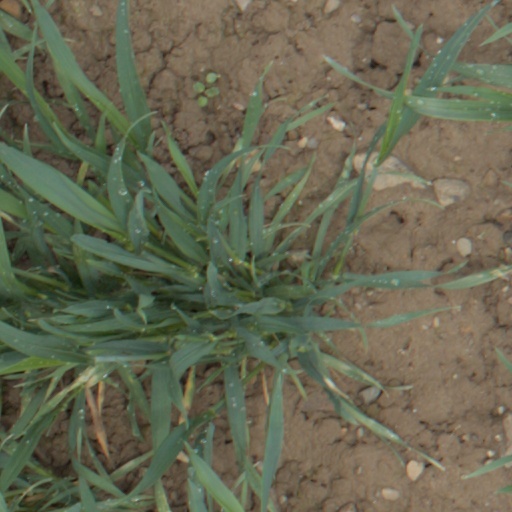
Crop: wheat